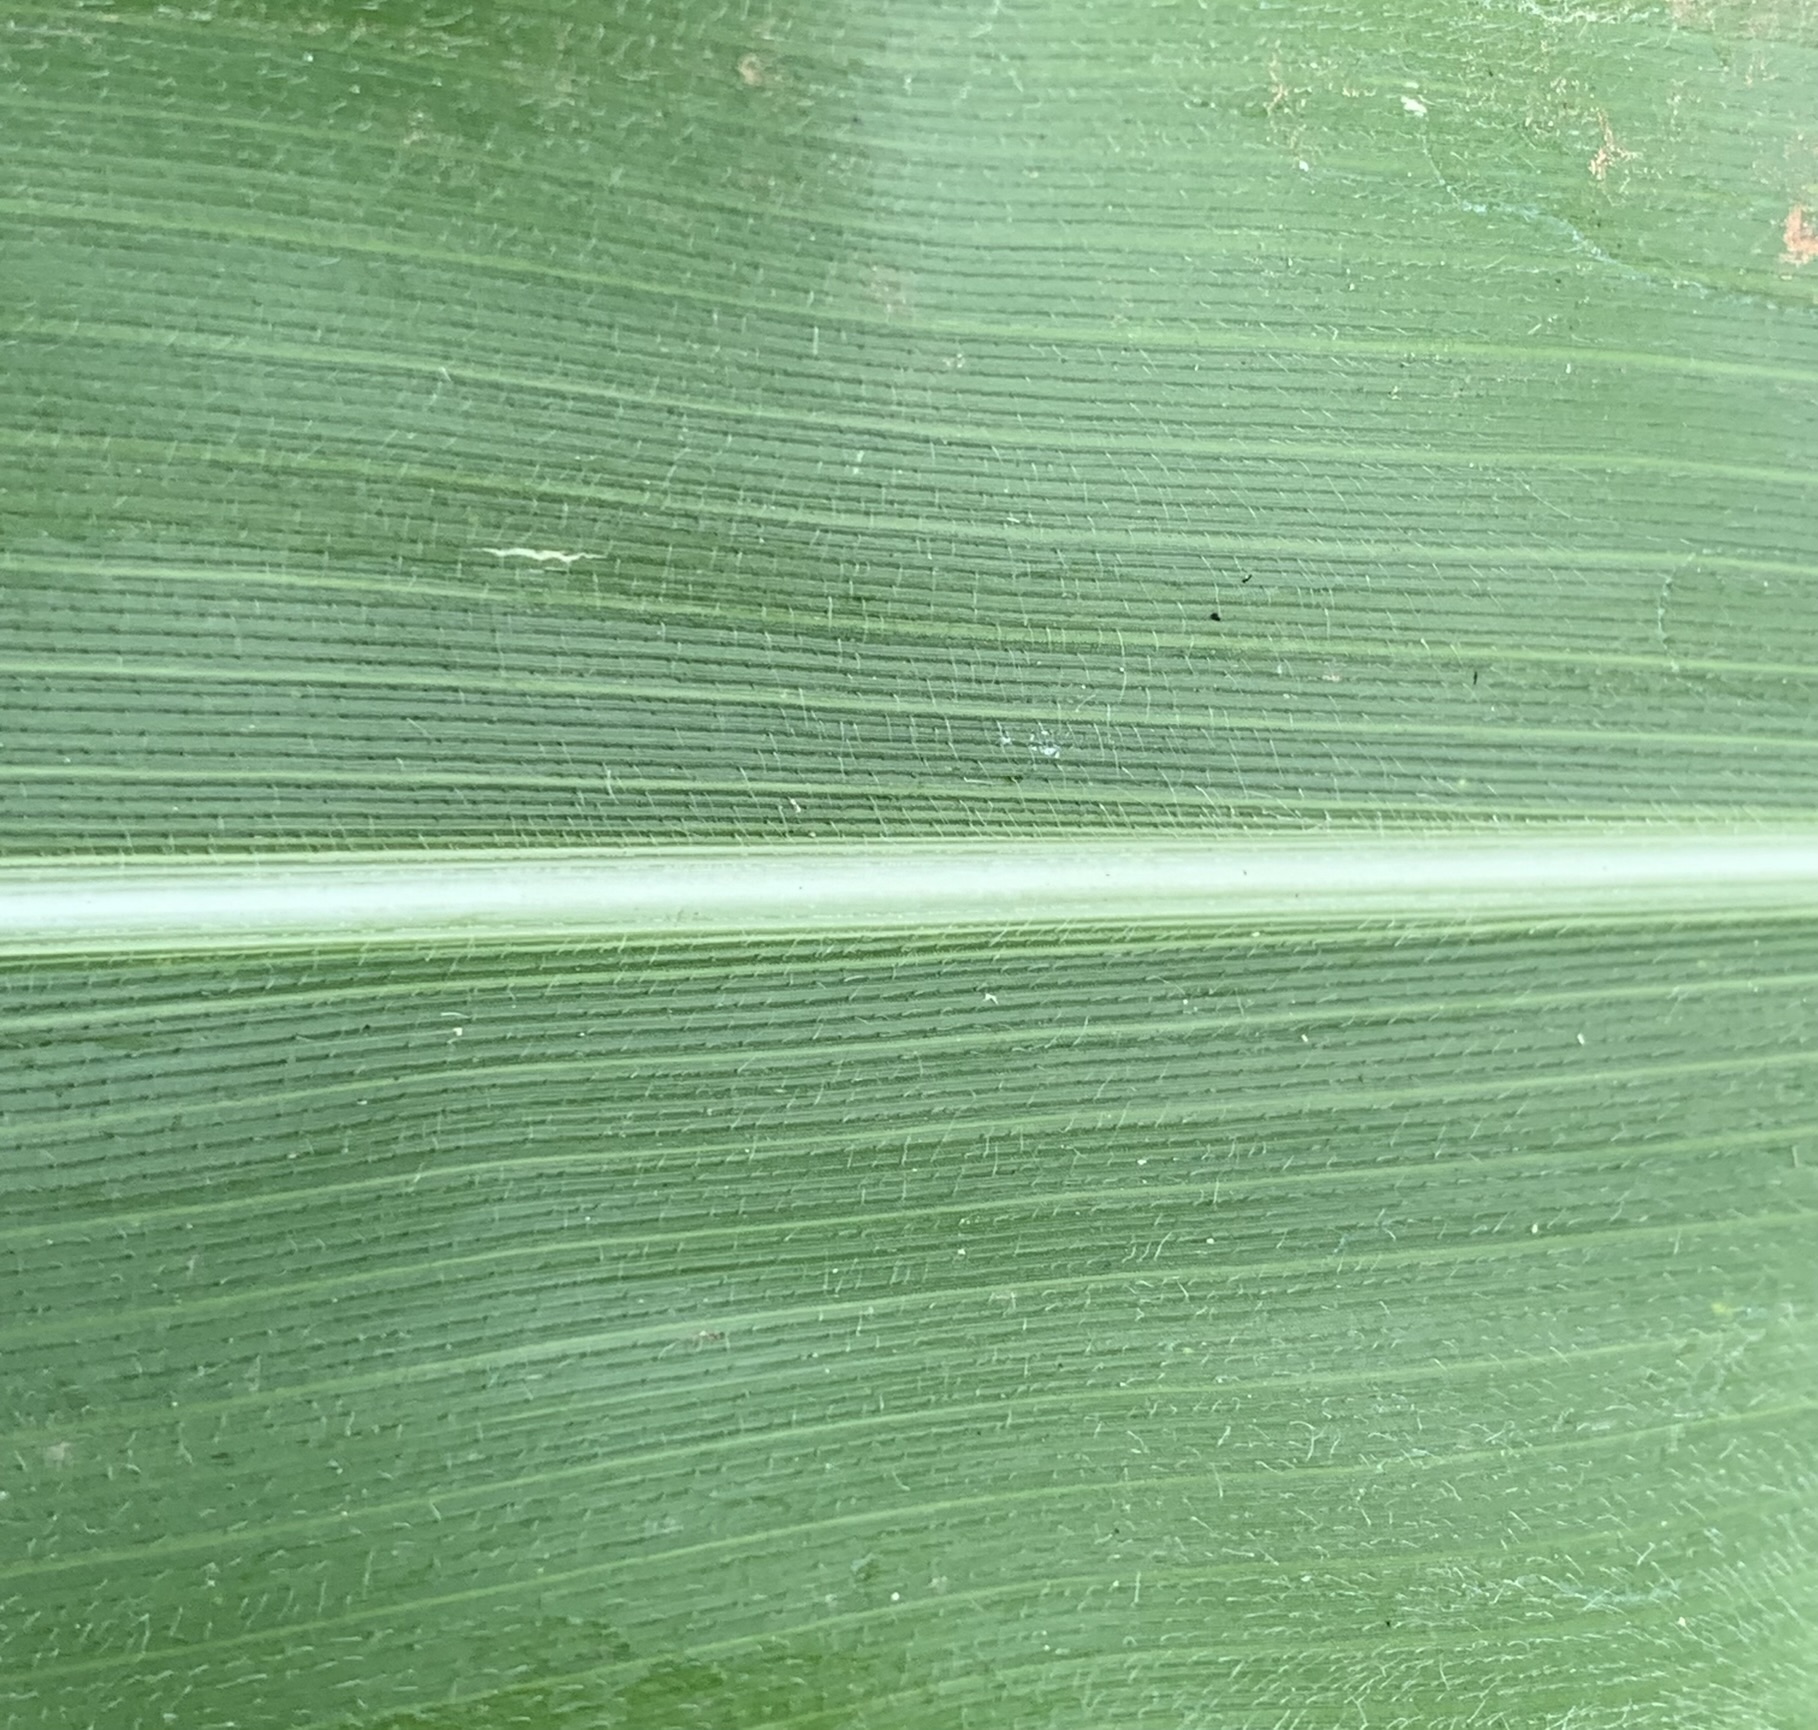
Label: Healthy